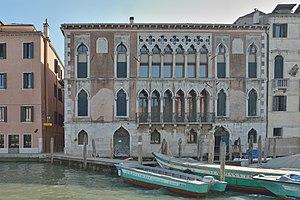
Palazzo Morosini Brandolin á Venice.